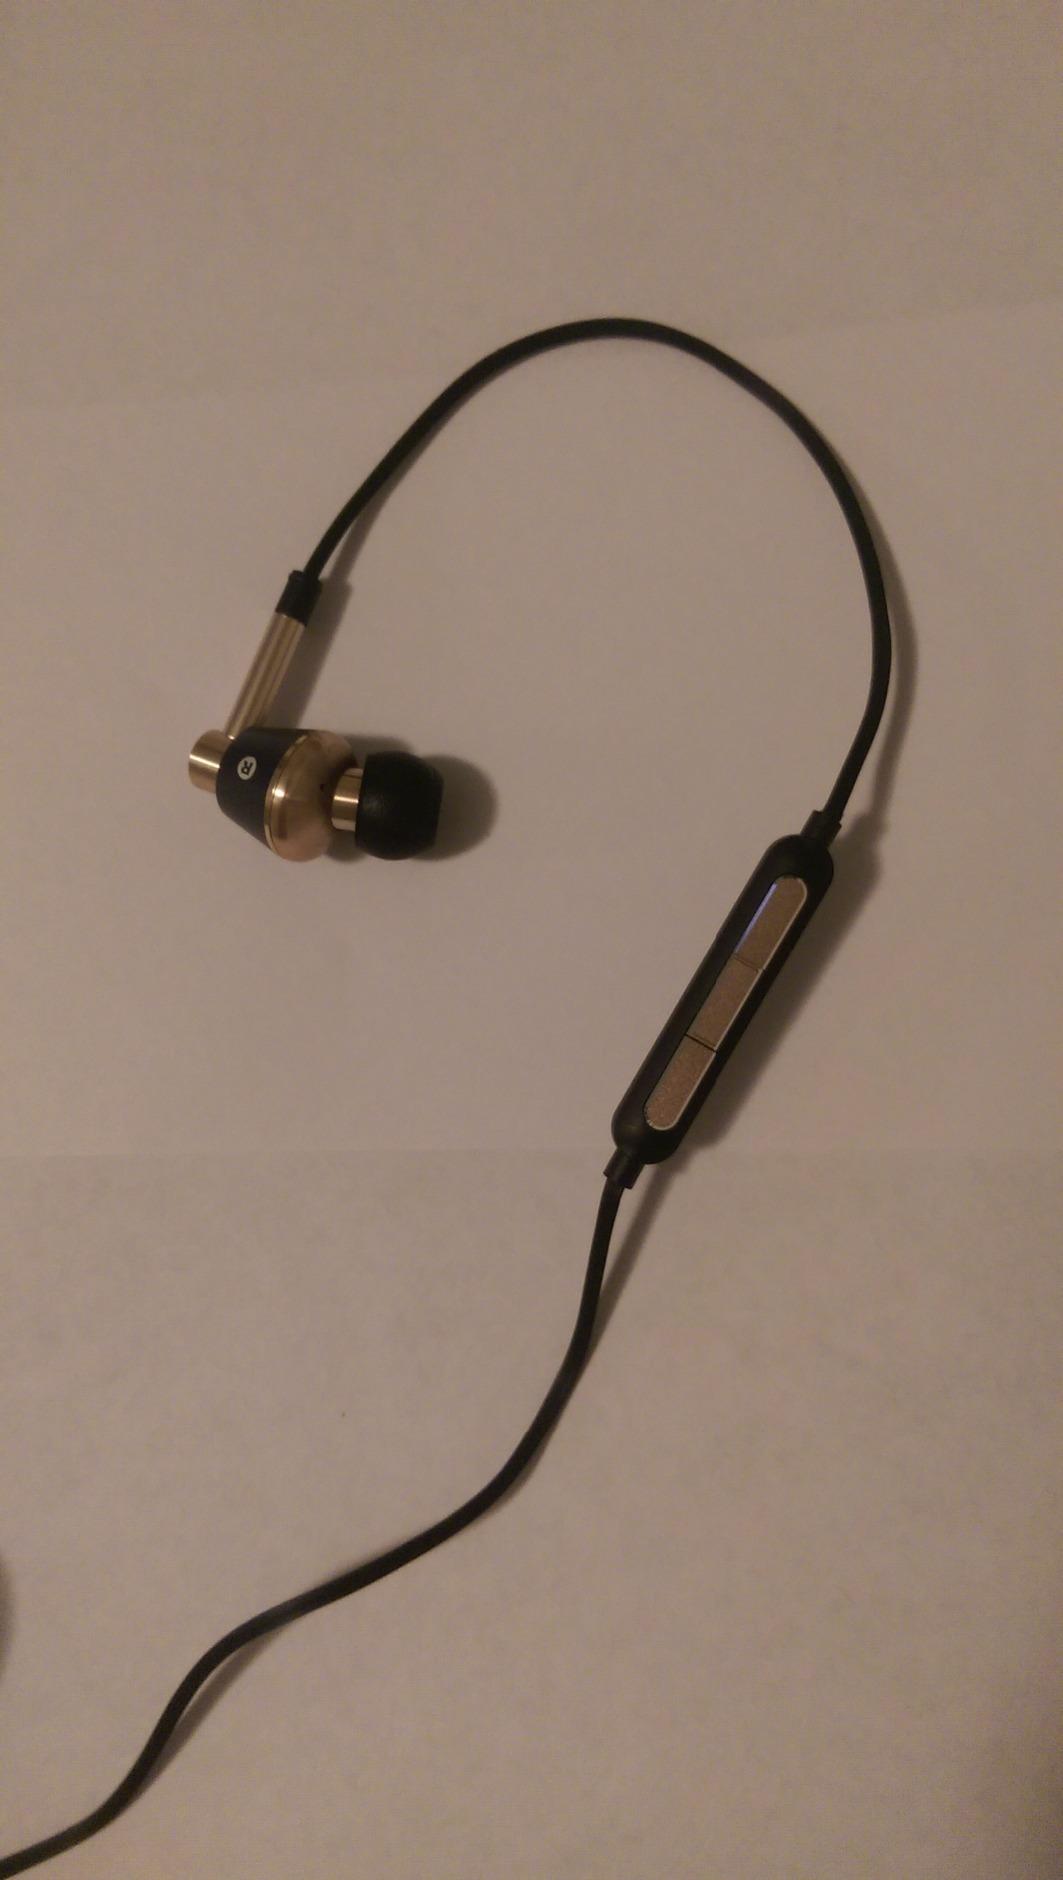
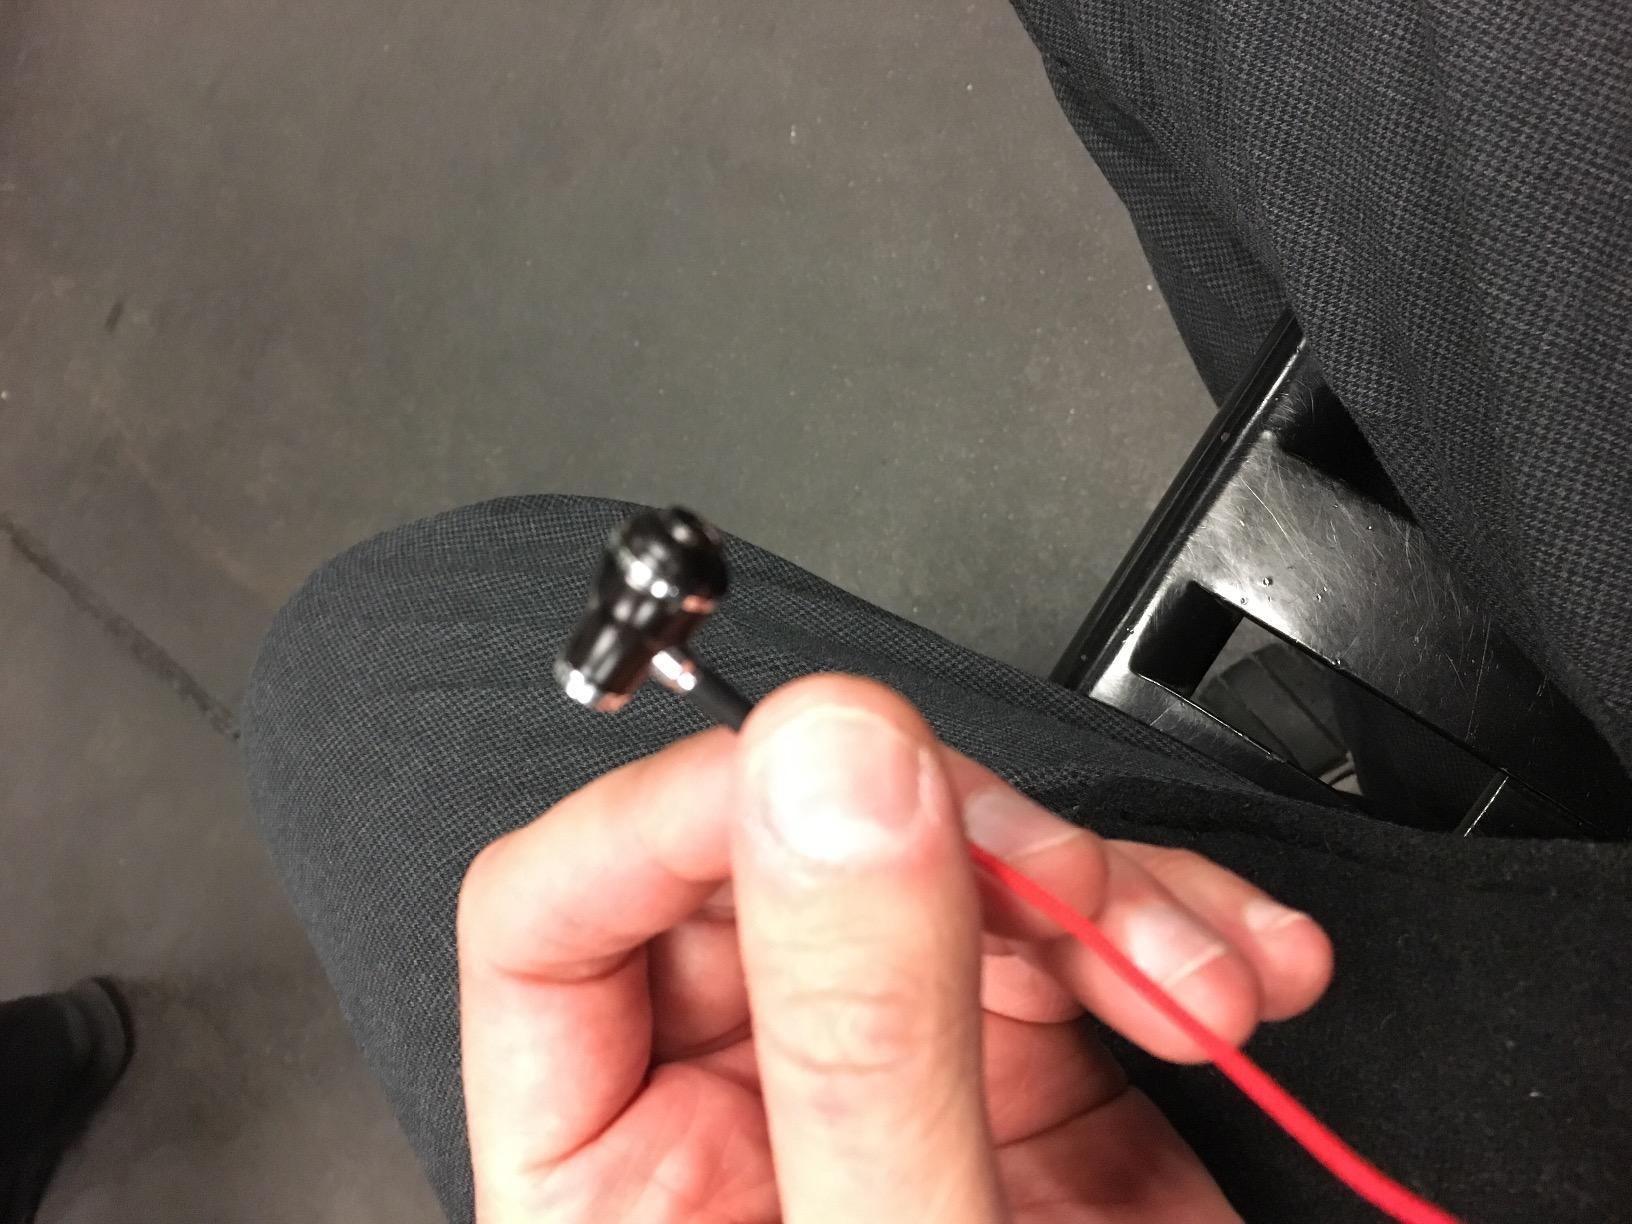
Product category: headphones
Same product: no